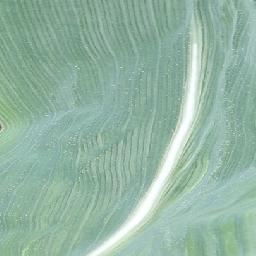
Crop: corn
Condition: (maize)_healthy